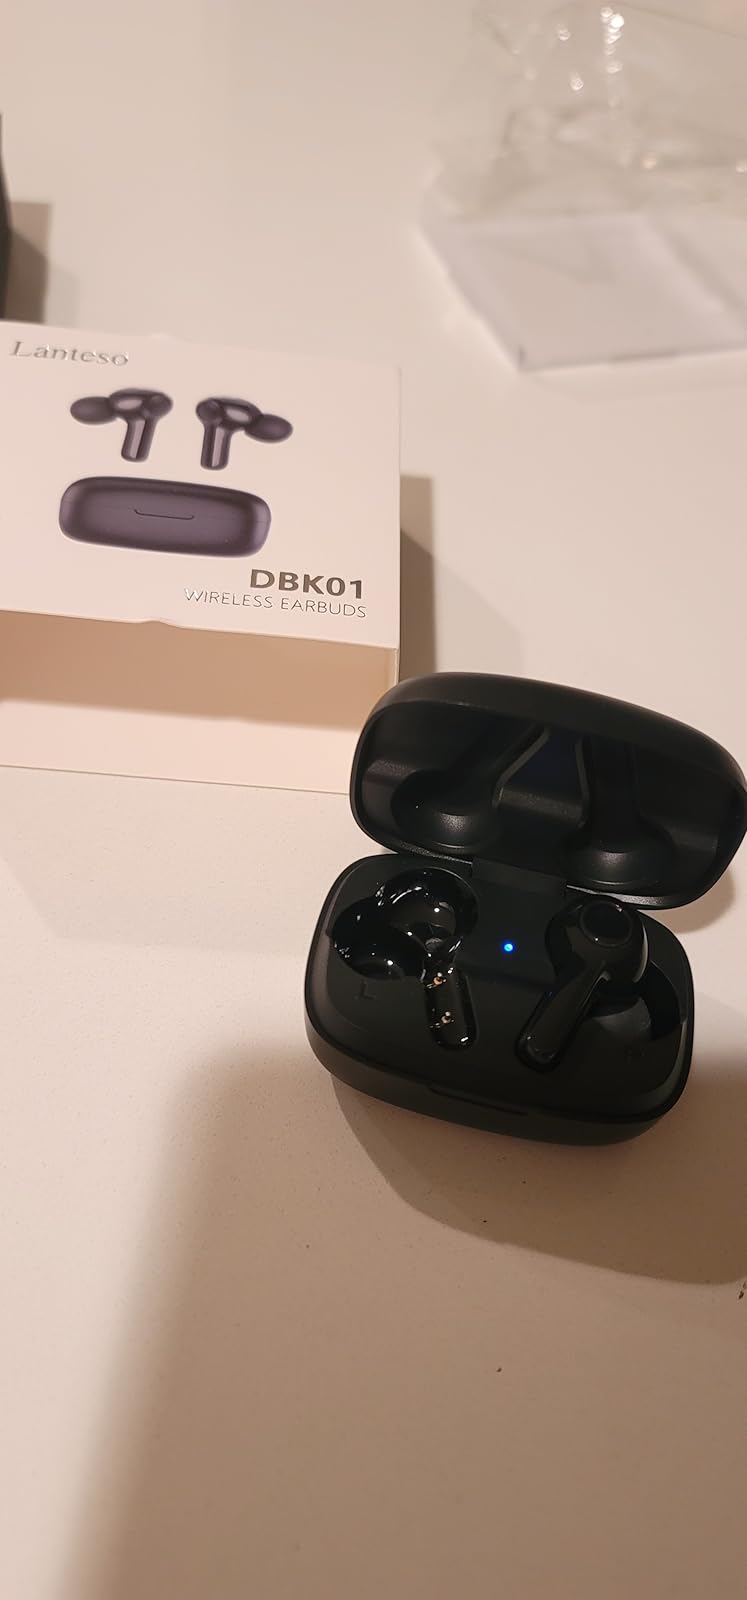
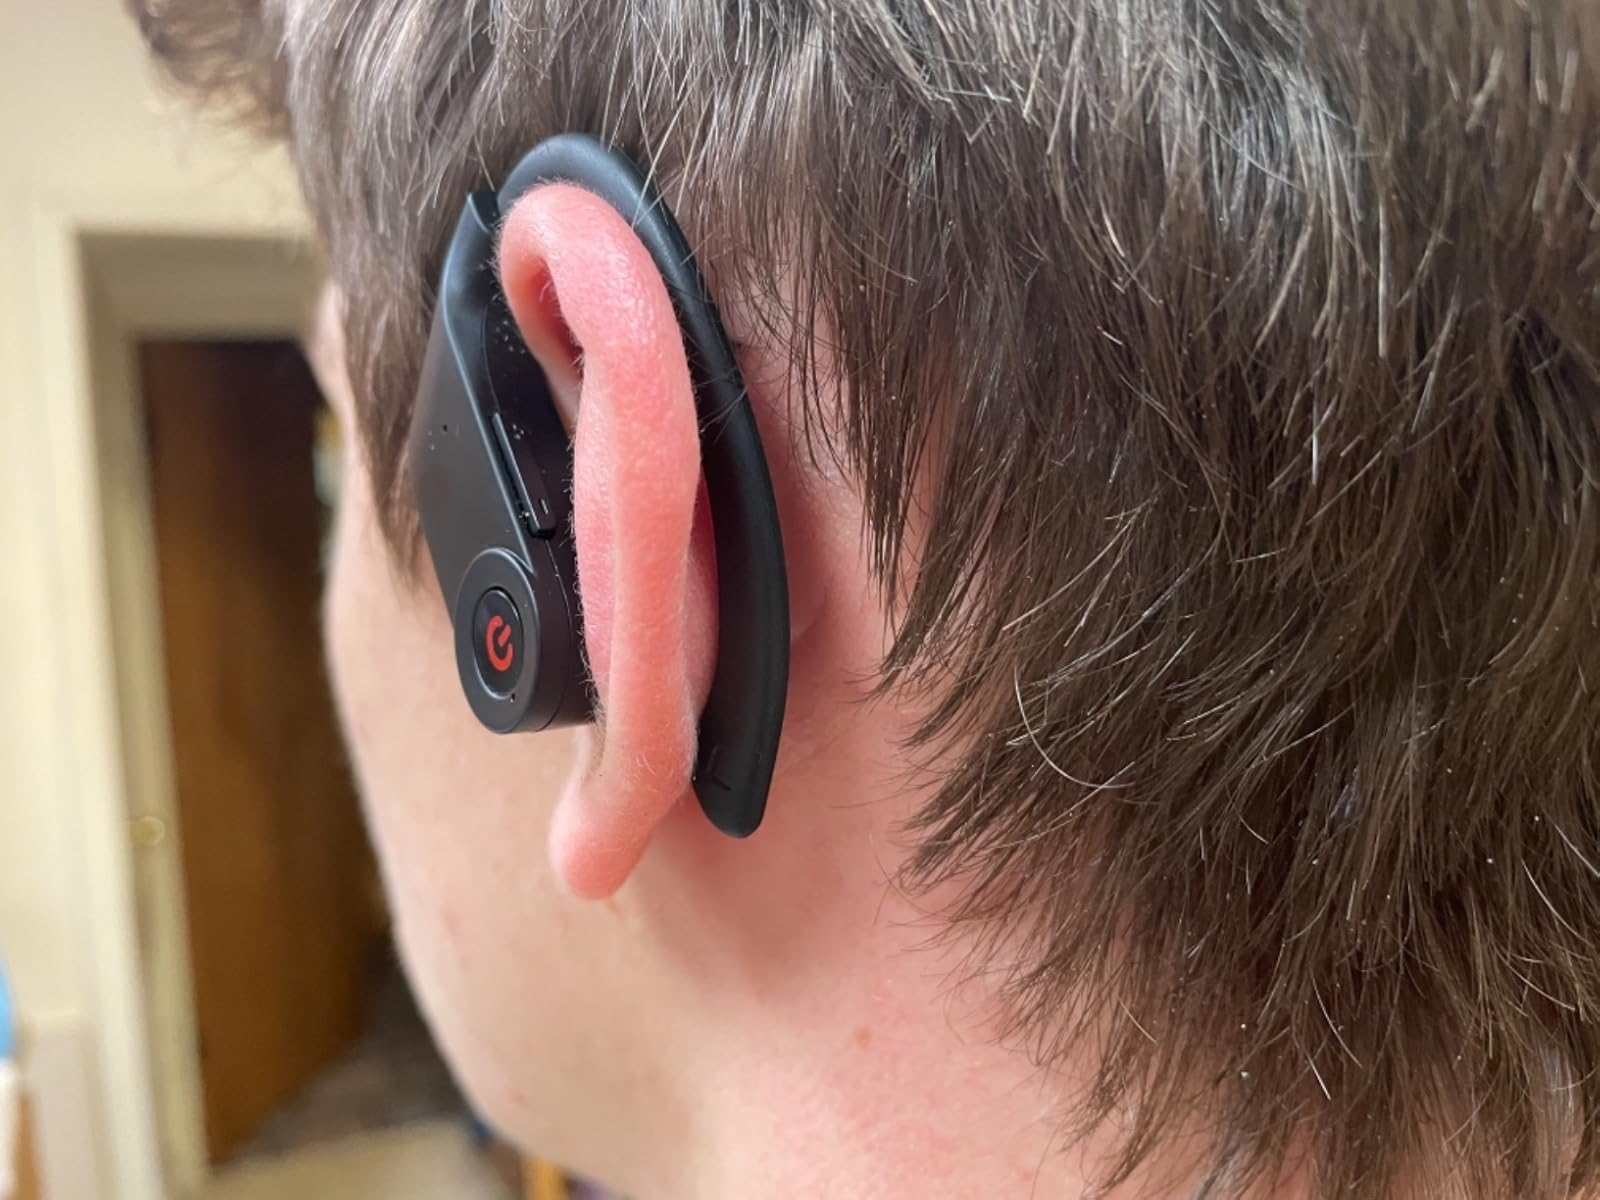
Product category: earbuds
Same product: no